Birkenhead Mollington Street TMD

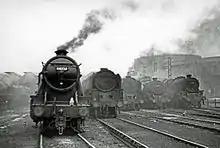
LMS 8F 2-8-0, BR 9F 2-10-0s and LMS 5MT 4-6-0s on the shed in October 1967

Common sights in the 1950s were WD Austerity 2-8-0s and Stanier 'Crab's, with six of the latter usually at the shed at any one time. Allocated shunters included Dock Tanks 47160, 47164 and 47166.